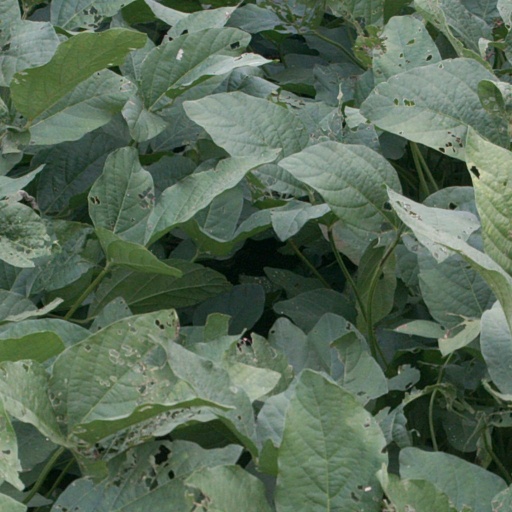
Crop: soybean